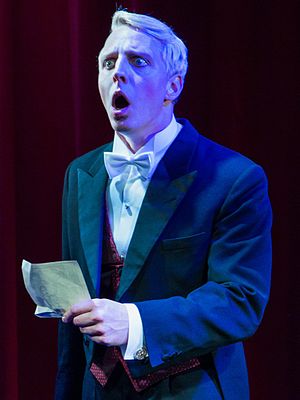
Pelle Emil Hebsgaard
Hebsgaard i Folketeatrets produktion af Frøken Nitouche.
Pelle Emil Hebsgaard er en dansk, uddannet musicalperformer fra Det Danske Musicalakademi i 2011.